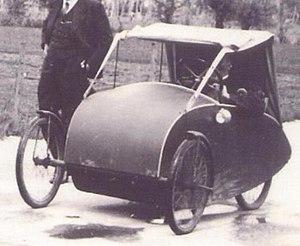
Exemple type de ROSALIE (voiturette à pédales) en 1938 à Fontaine (Isère)
La rosalie, ou le cuistax, est un petit véhicule terrestre vélocipède, généralement quadricycle, pouvant accueillir plusieurs passagers dont chacun dispose de pédales pour le propulser.